Adelaide 500

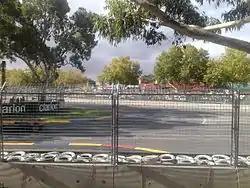
Turn 9

The Adelaide Street Circuit was used for the Formula One Australian Grand Prix from 1985 to 1995. Supercars, then known as Group A (1985 to 1992) and Group 3A Touring Cars (1993 to 1995), had competed in support races at each of these Grands Prix although these races did not count towards the annual Australian Touring Car Championship (ATCC). The state of South Australia had also previously hosted championship rounds of the ATCC at Mallala Motor Sport Park in 1963 and between 1969 and 1998 and at Adelaide International Raceway from 1972 to 1988.